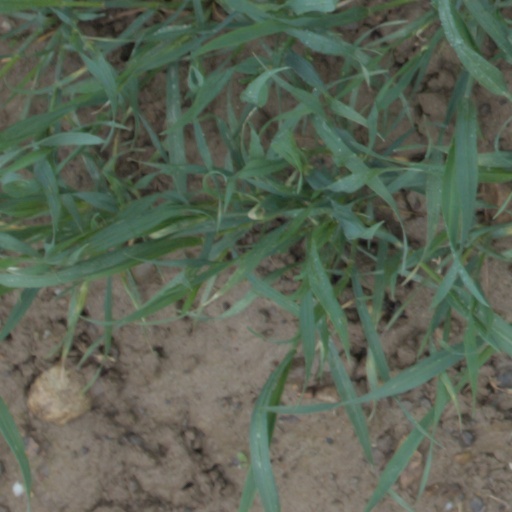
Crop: wheat